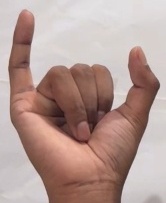
ASL sign: Y